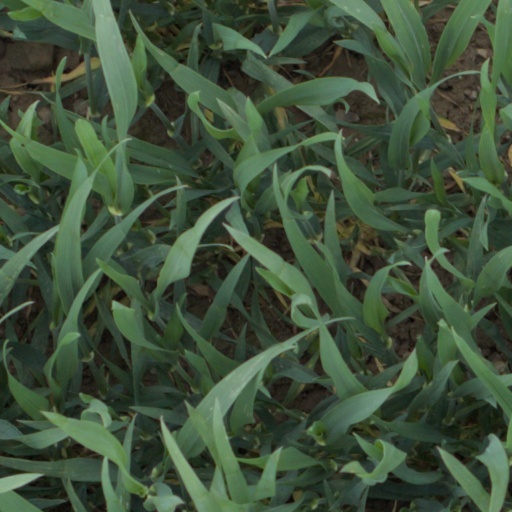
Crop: wheat